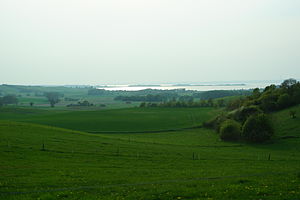
Nationalparker i Danmark / Danmarks nationalparker
Mols Bjerge udsigt mod Begtrup Vig
Der har indtil 2007 ikke været nationalparker i Danmark, men den 29. juni 2007 udpegede miljøminister Connie Hedegaard Danmarks første nationalpark. Valget faldt på forslaget fra Thy, hvor et karakteristisk klit-, hede- og plantageområde var foreslået under navnet Nationalpark Thy. Danmark fik derfor sin første officielle nationalpark i 2008.